Dinorwic Alice Class

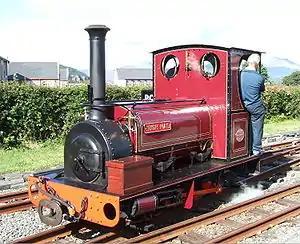
"Irish Mail" on the Welsh Highland Heritage Railway, August 2005

The Dinorwic Alice Class is a class of eleven narrow-gauge steam locomotives built specifically for the Dinorwic quarry. These locomotives were built by the Hunslet Engine Company between 1886 and 1904, and were designed and supplied specifically to work the many galleries of the quarry at Llanberis, North Wales.